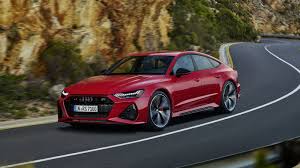
Label: noambulance